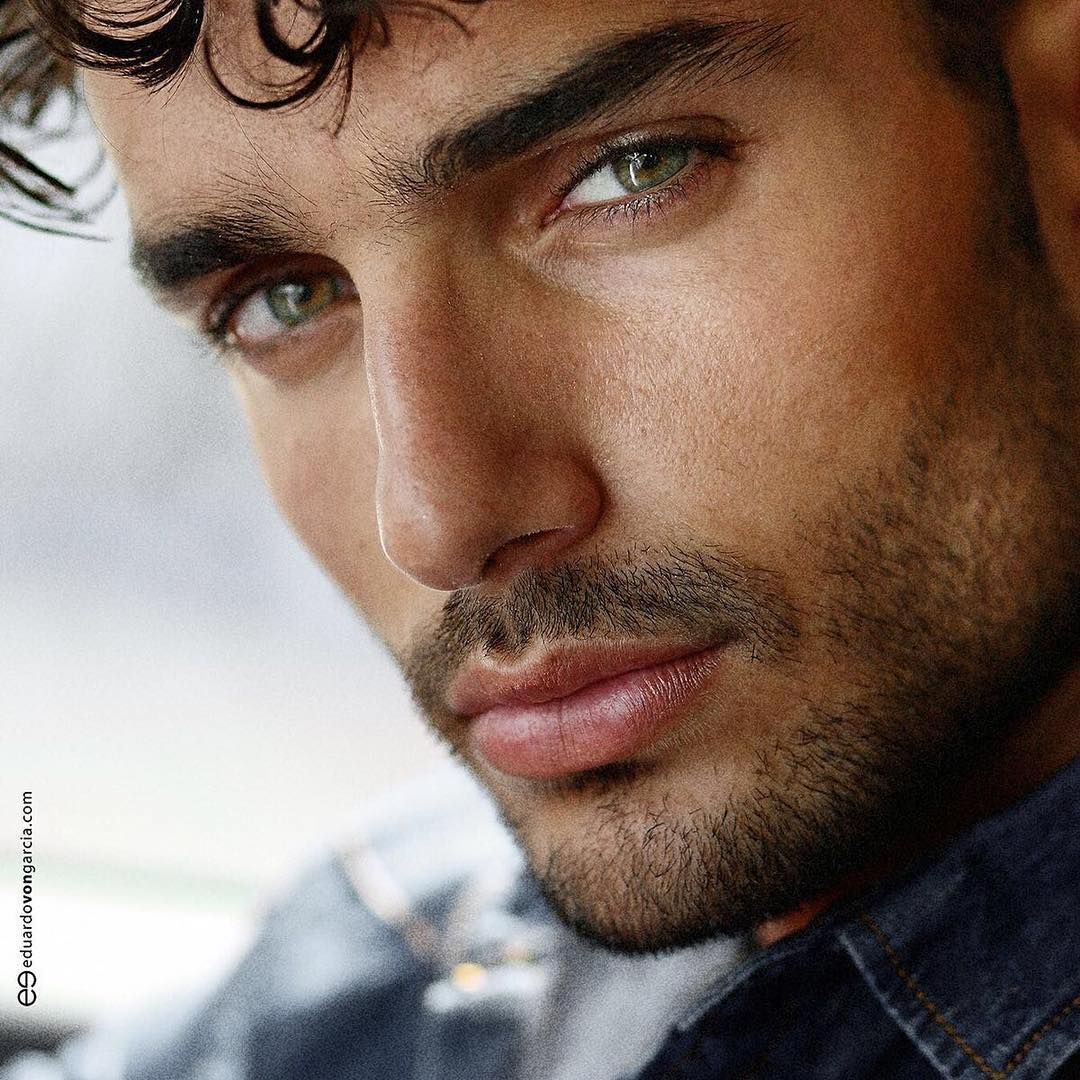
Portrait style: Real Portrait